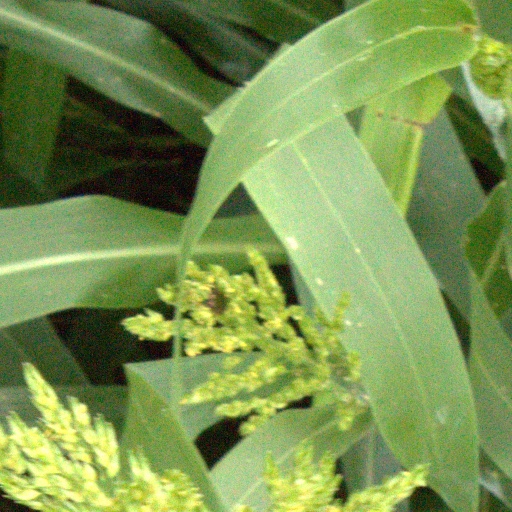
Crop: sorghum